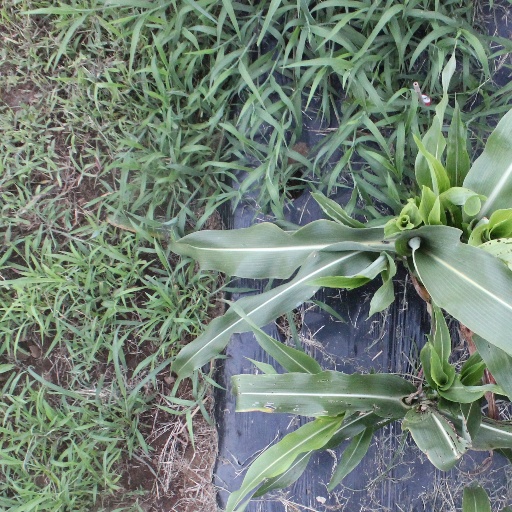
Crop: sorghum